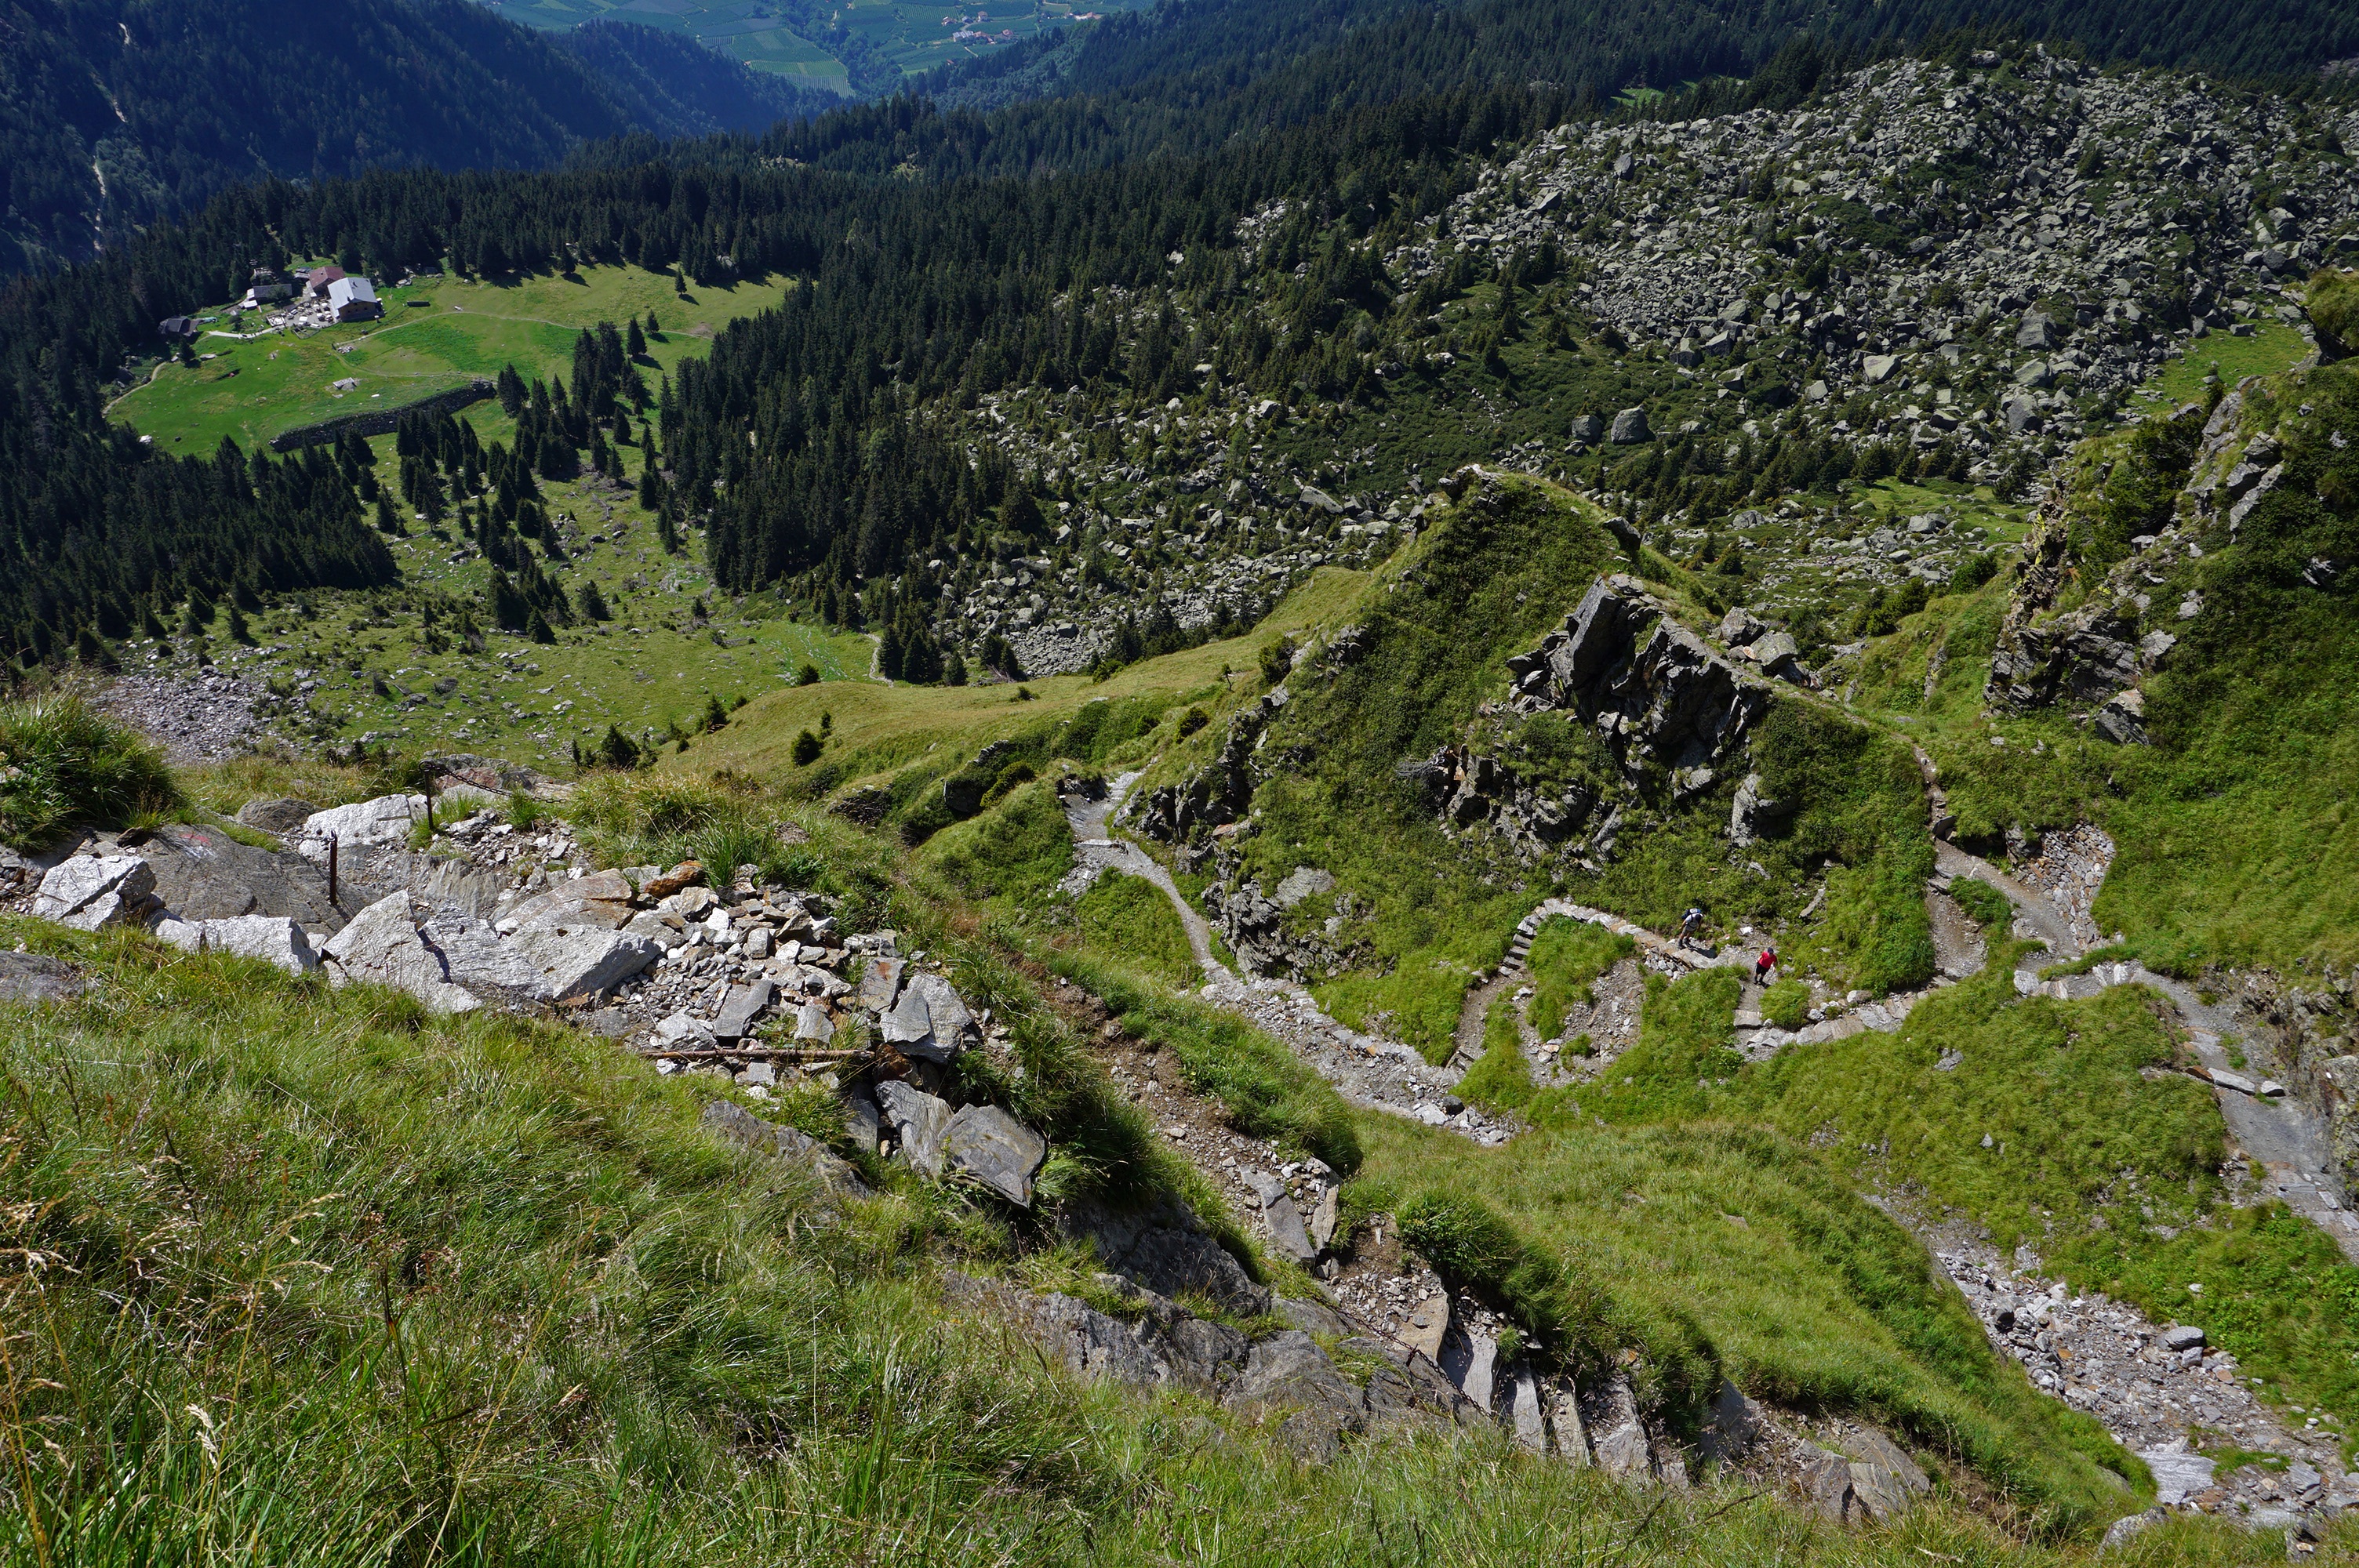
landscape, nature, horizon, wilderness, walking, mountain, hiking, trail, sport, meadow, house, hill, adventure, valley, mountain range, summer, walk, pasture, italy, highland, terrain, ridge, excursion, rocks, geology, trekking, mountains, alps, boots, refreshment, plateau, refuge, vista, fell, top, alm, landform, south tyrol, aerial photography, mountain pass, merano, sudtirol, val venosta, high street, baita, geographical feature, mountainous landforms